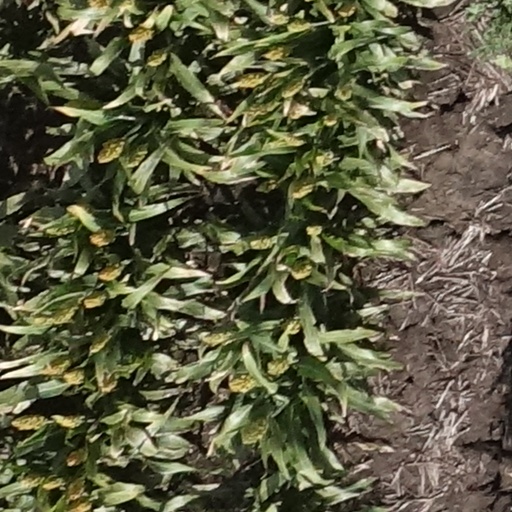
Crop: sorghum